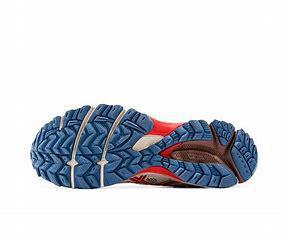
Brand: Asics
Model: Gel Kahana 8